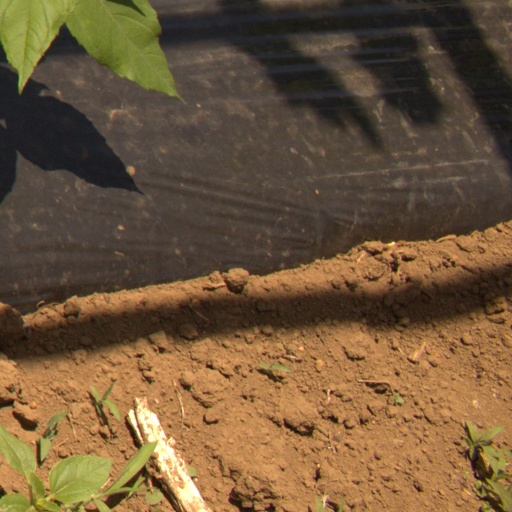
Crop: Jerusalem artichoke